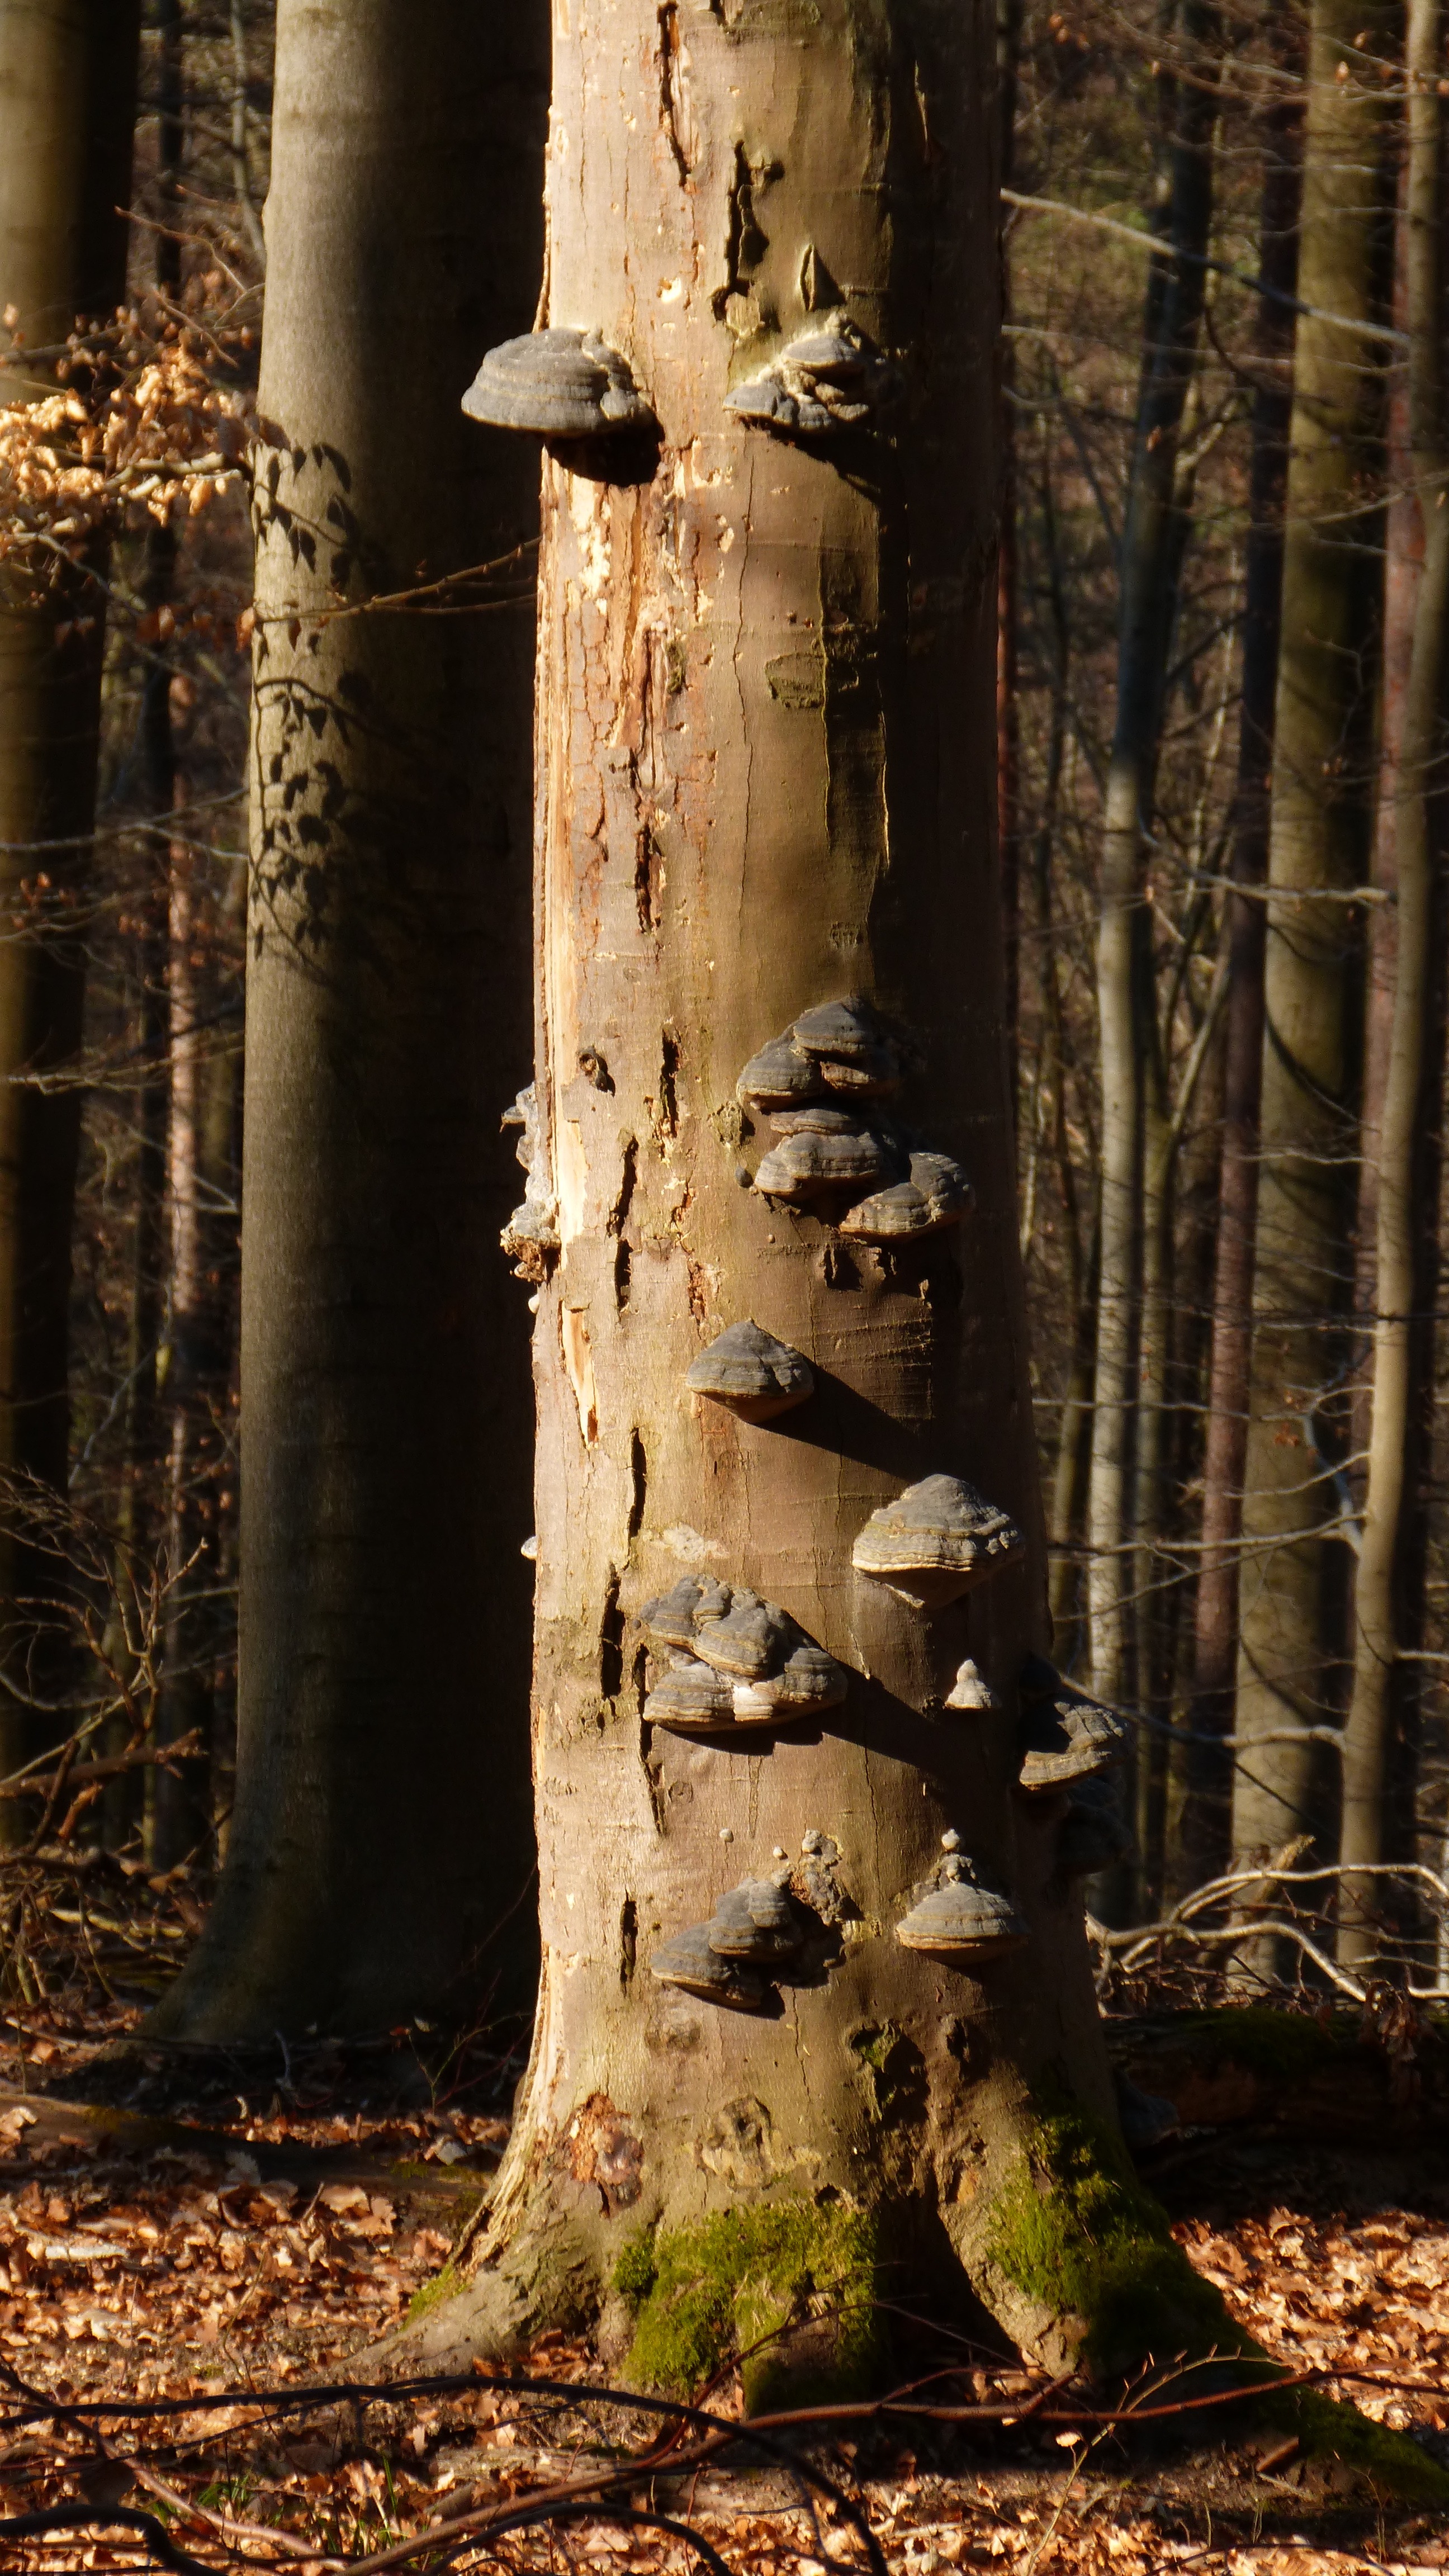
tree, nature, forest, rock, winter, plant, wood, sunlight, leaf, flower, trunk, log, column, autumn, mushroom, season, temple, ruins, habitat, tree fungus, mushrooms on tree, ancient history, natural environment, woody plant